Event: Nepal Earthquake
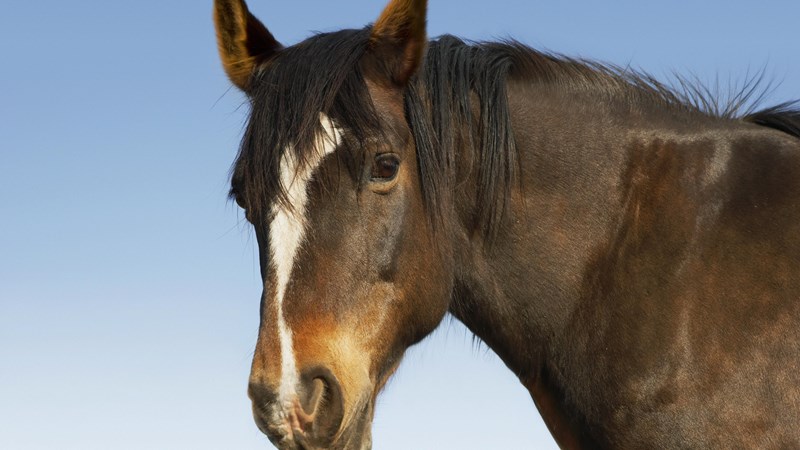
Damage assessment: no_damage